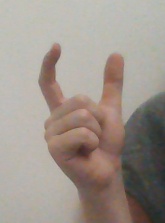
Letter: nun